Architecture of Monaco

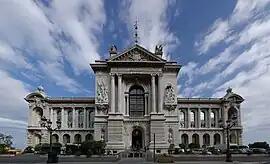
The Oceanographic Museum

The major development in Monte Carlo in the 1970s led Prince Rainier III to ban high-rise construction. Despite Prince Albert II reversing this Sovereign Order, the accelerating demolition of Monaco's architectural heritage has produced apprehension. Monaco currently has no heritage protection legislation, and therefore, architectural construction continues to be proposed and built in Monaco – despite social outcry. The rising issue of new construction has created unrest amongst Monaco locals. Examples of this can be seen below: